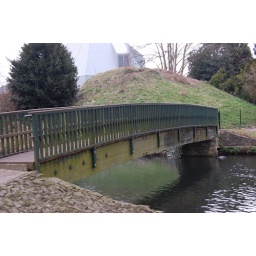
Bridge over river in castle grounds